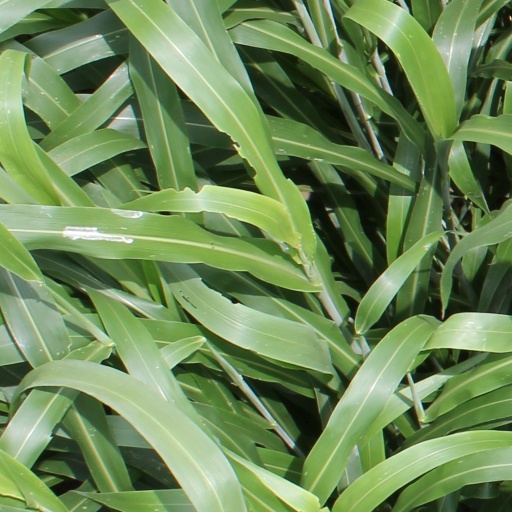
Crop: sorghum